S1850M

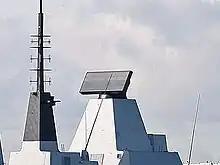
S1850M radar on

The S1850M is a long-range radar with a digital antenna array for wide area search in elevation. The S1850M is manufactured by Thales and BAE Systems Integrated System Technologies (formerly AMS UK). It is a modified version of the Thales Nederland SMART-L radar. The S1850M is advertised as being capable of fully automatic detection, track initiation, and tracking of up to 1,000 targets at a range of . It is also claimed to be highly capable of detecting stealth targets, and able to detect and track outer atmosphere objects at short range, enabling it to form part of a Theatre Ballistic Missile Defence system.